Newton Railroad Stations Historic District

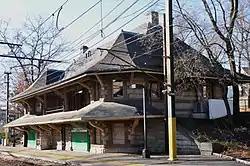
Newton Highlands station in 2011

The Newton Railroad Stations Historic District in Newton, Massachusetts is composed of three geographically separate historic railroad stations and one baggage/express building on the former Boston and Albany Railroad Highland branch, which was converted to MBTA Green Line D branch in 1959.